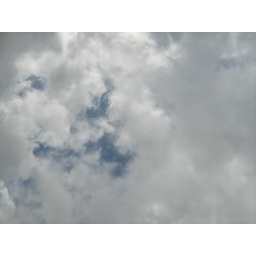
Enough blue in the sky ...